Punjab Canal Colonies

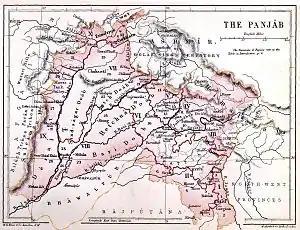
The Punjab in 1880

The Punjab Canal Colonies is the name given to parts of western Punjab which were brought under cultivation through the construction of canals and agricultural colonisation during the British Raj. The Punjab underwent an agricultural revolution, with arid subsistence production getting replaced by commerce-oriented production of huge amounts of wheat, cotton and sugar. Between 1885 and 1940, nine canal colonies were created in the inter-fluvial tracts west of the Beas and Sutlej and east of the Jhelum rivers. In total, over one million Punjabis settled in the new colonies, relieving demographic pressures in central Punjab. Many of these colonies were called Chak and given a number. Earlier their equivalent subdivisions used to be the Subah or Taraf, Pargana or Mahal, Mauza or Pir, which were replaced by the administrative divisions of India after the partition of India in 1947, though the Chak as name of villages still continues in the former Punjab Canal Colonies.